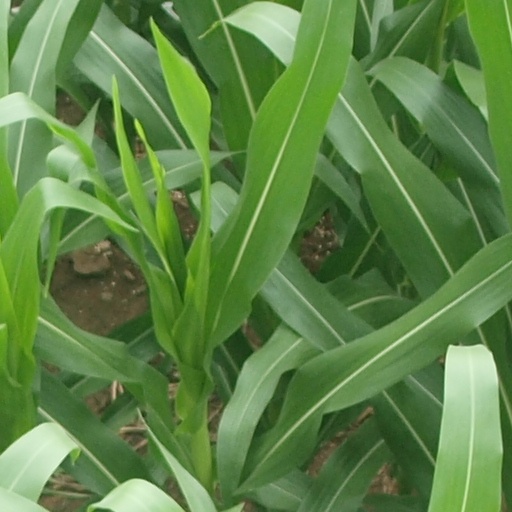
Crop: maize; corn